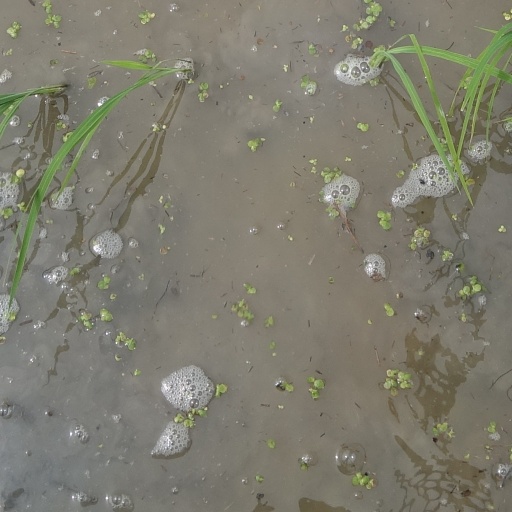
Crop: rice